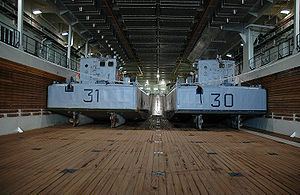
Mistral-klassen / Kapaciteter og egenskaber / Transportkapacitet
Mistral-klassen er type af tre amfibieskibe anvendt af Marine Nationale. Klassen omtales officielt som projektions- og kommandoskibe. Et skib i Mistral-klassen er i stand til at transportere og operere op til 16 NH90- eller Eurocopter Tiger-helikoptere og fire landgangsfartøjer. Desuden kan medbringes en styrke på 59 køretøjer, inklusiv 13 Leclerc-kampvogne, eller en hel kampvognsbataljon på 40 kampvogne og 450 soldater. Skibene i klassen er udstyret med et hospital med 69 senge og er i stand til at deltage i operationer med NATOs stående styrker og FN's eller EU's fredsbevarende styrker.